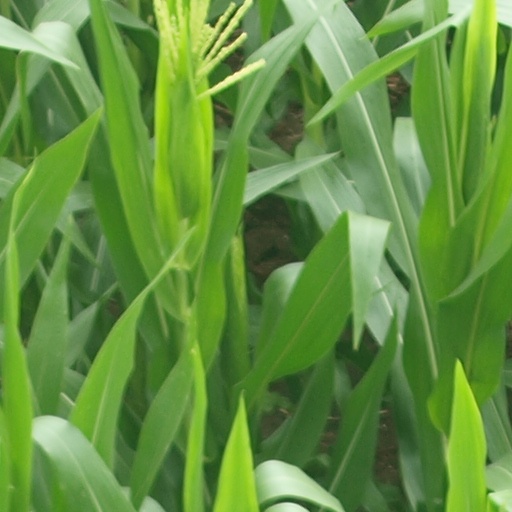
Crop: maize; corn